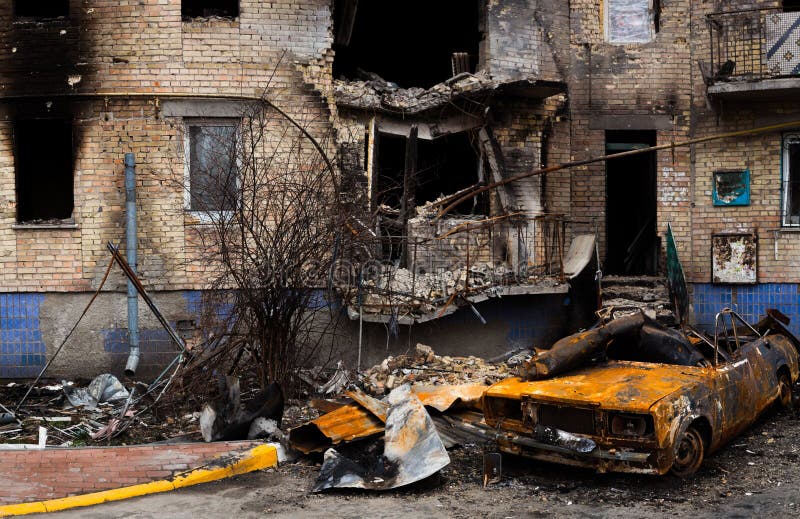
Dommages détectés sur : plaque d'immatriculation avant, pare-choc avant, feu avant droit, feu avant gauche, capot, pare-brise avant, aile avant droite, aile avant gauche, porte avant droite, porte avant gauche, porte arrière droite, porte arrière gauche, aile arrière droite, aile arrière gauche, pare-brise arrière, malle, feu arrière droit, feu arrière gauche, pare-choc arrière, plaque d'immatriculation arrière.
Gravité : majeur